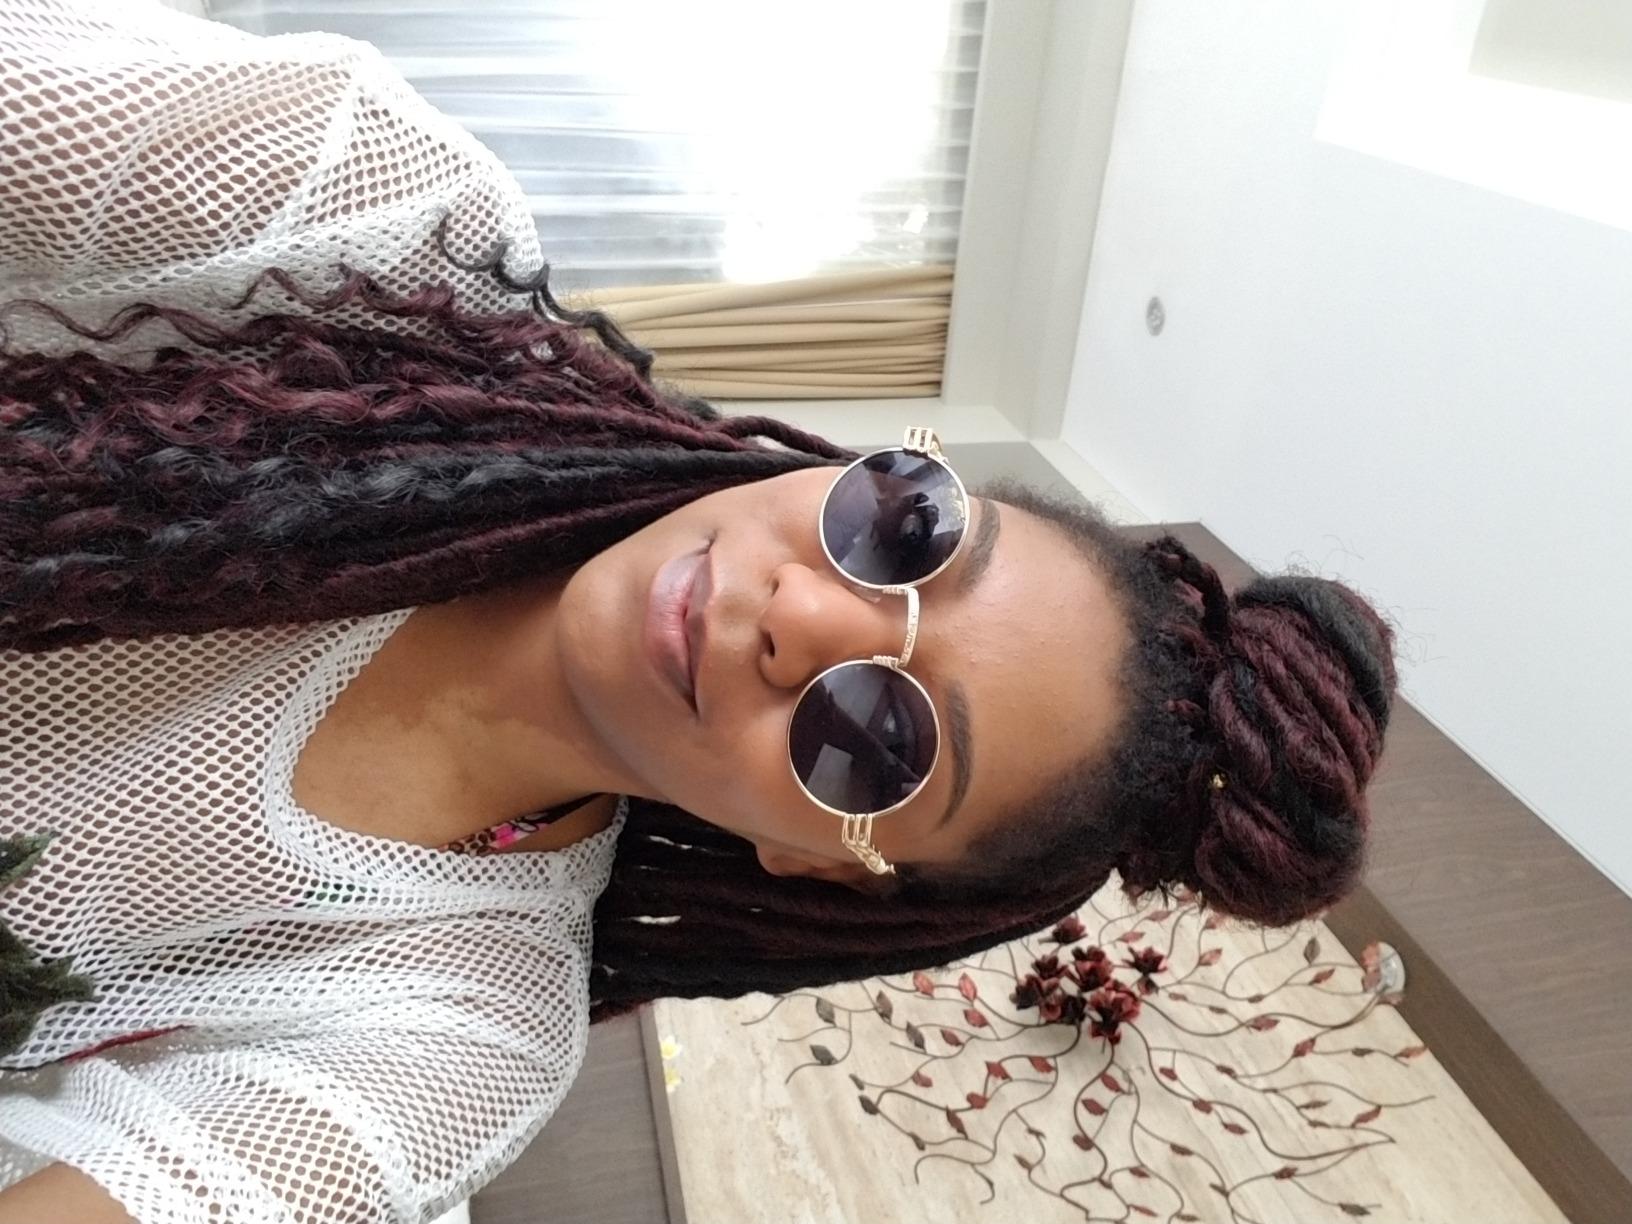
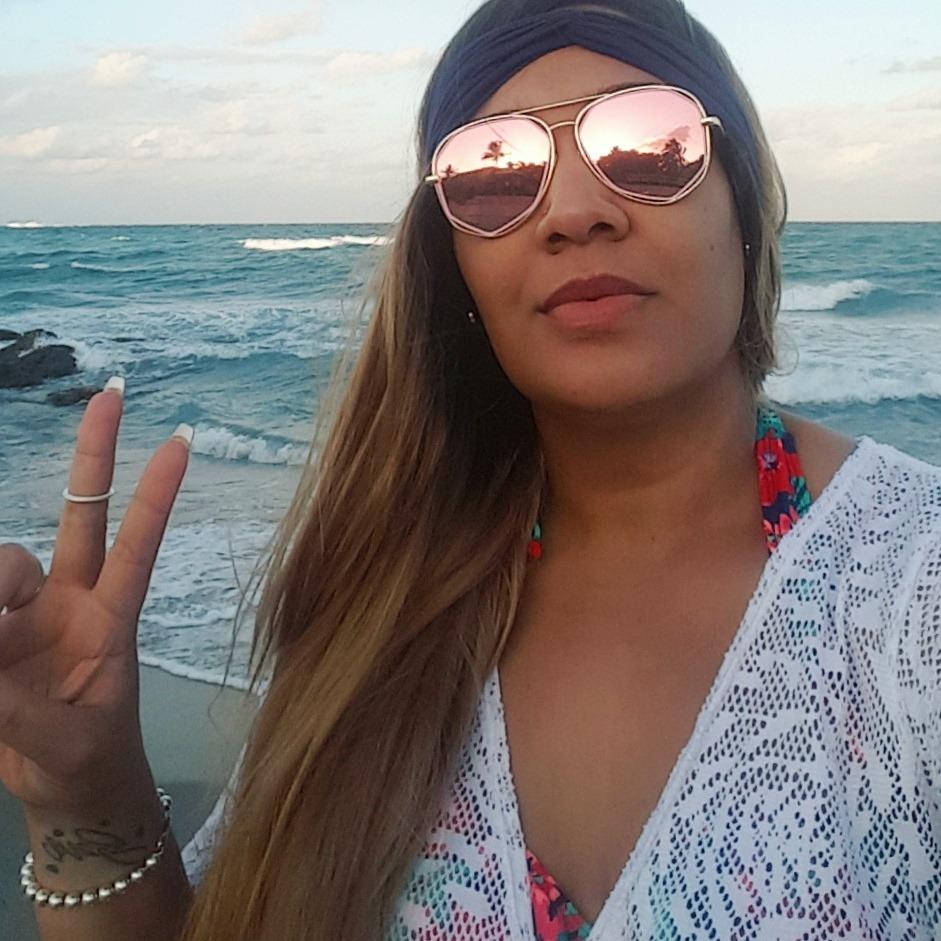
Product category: accessories_sunglasses
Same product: no